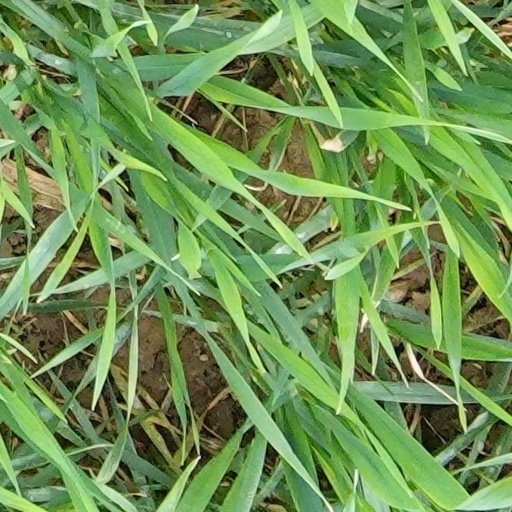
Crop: wheat